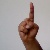
The image shows a hand gesture representing the letter 'D' in Indian Sign Language.